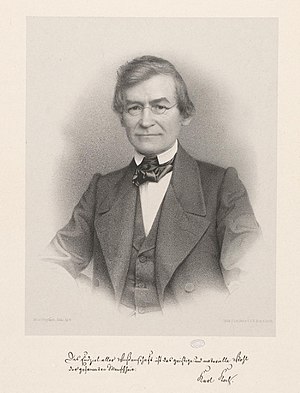
Karl Heinrich Koch
Karl Heinrich Emil Koch var en tysk botaniker.